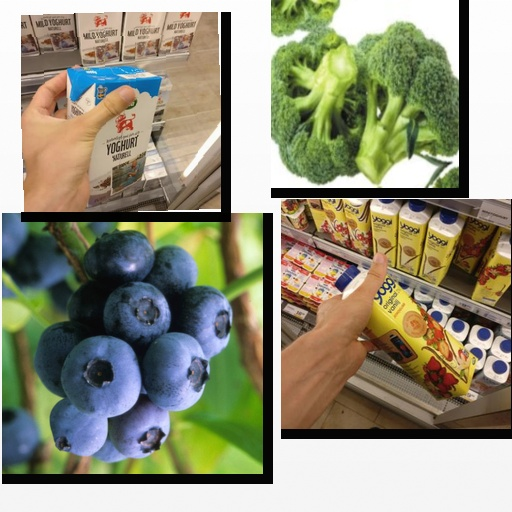
Food items: blueberry, natural_yogurt, strawberry_yogurt, broccoli